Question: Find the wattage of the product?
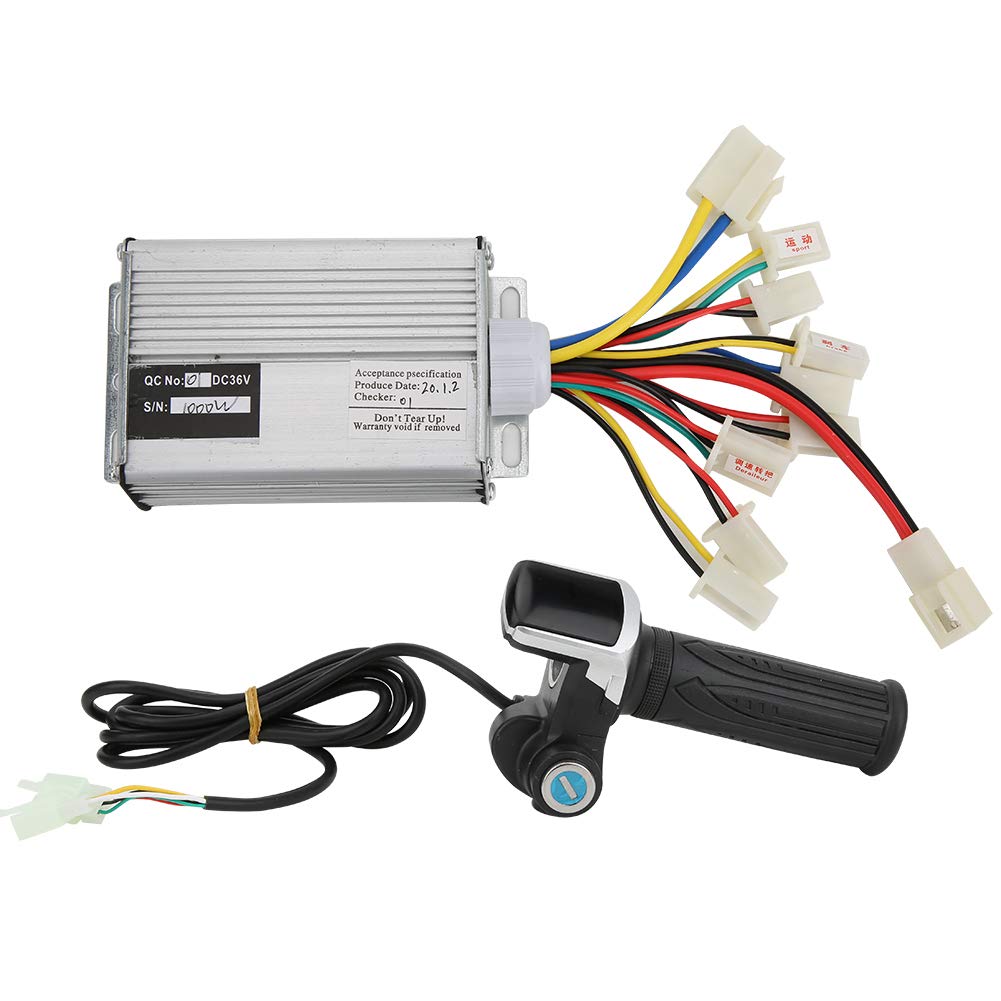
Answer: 1000.0 watt